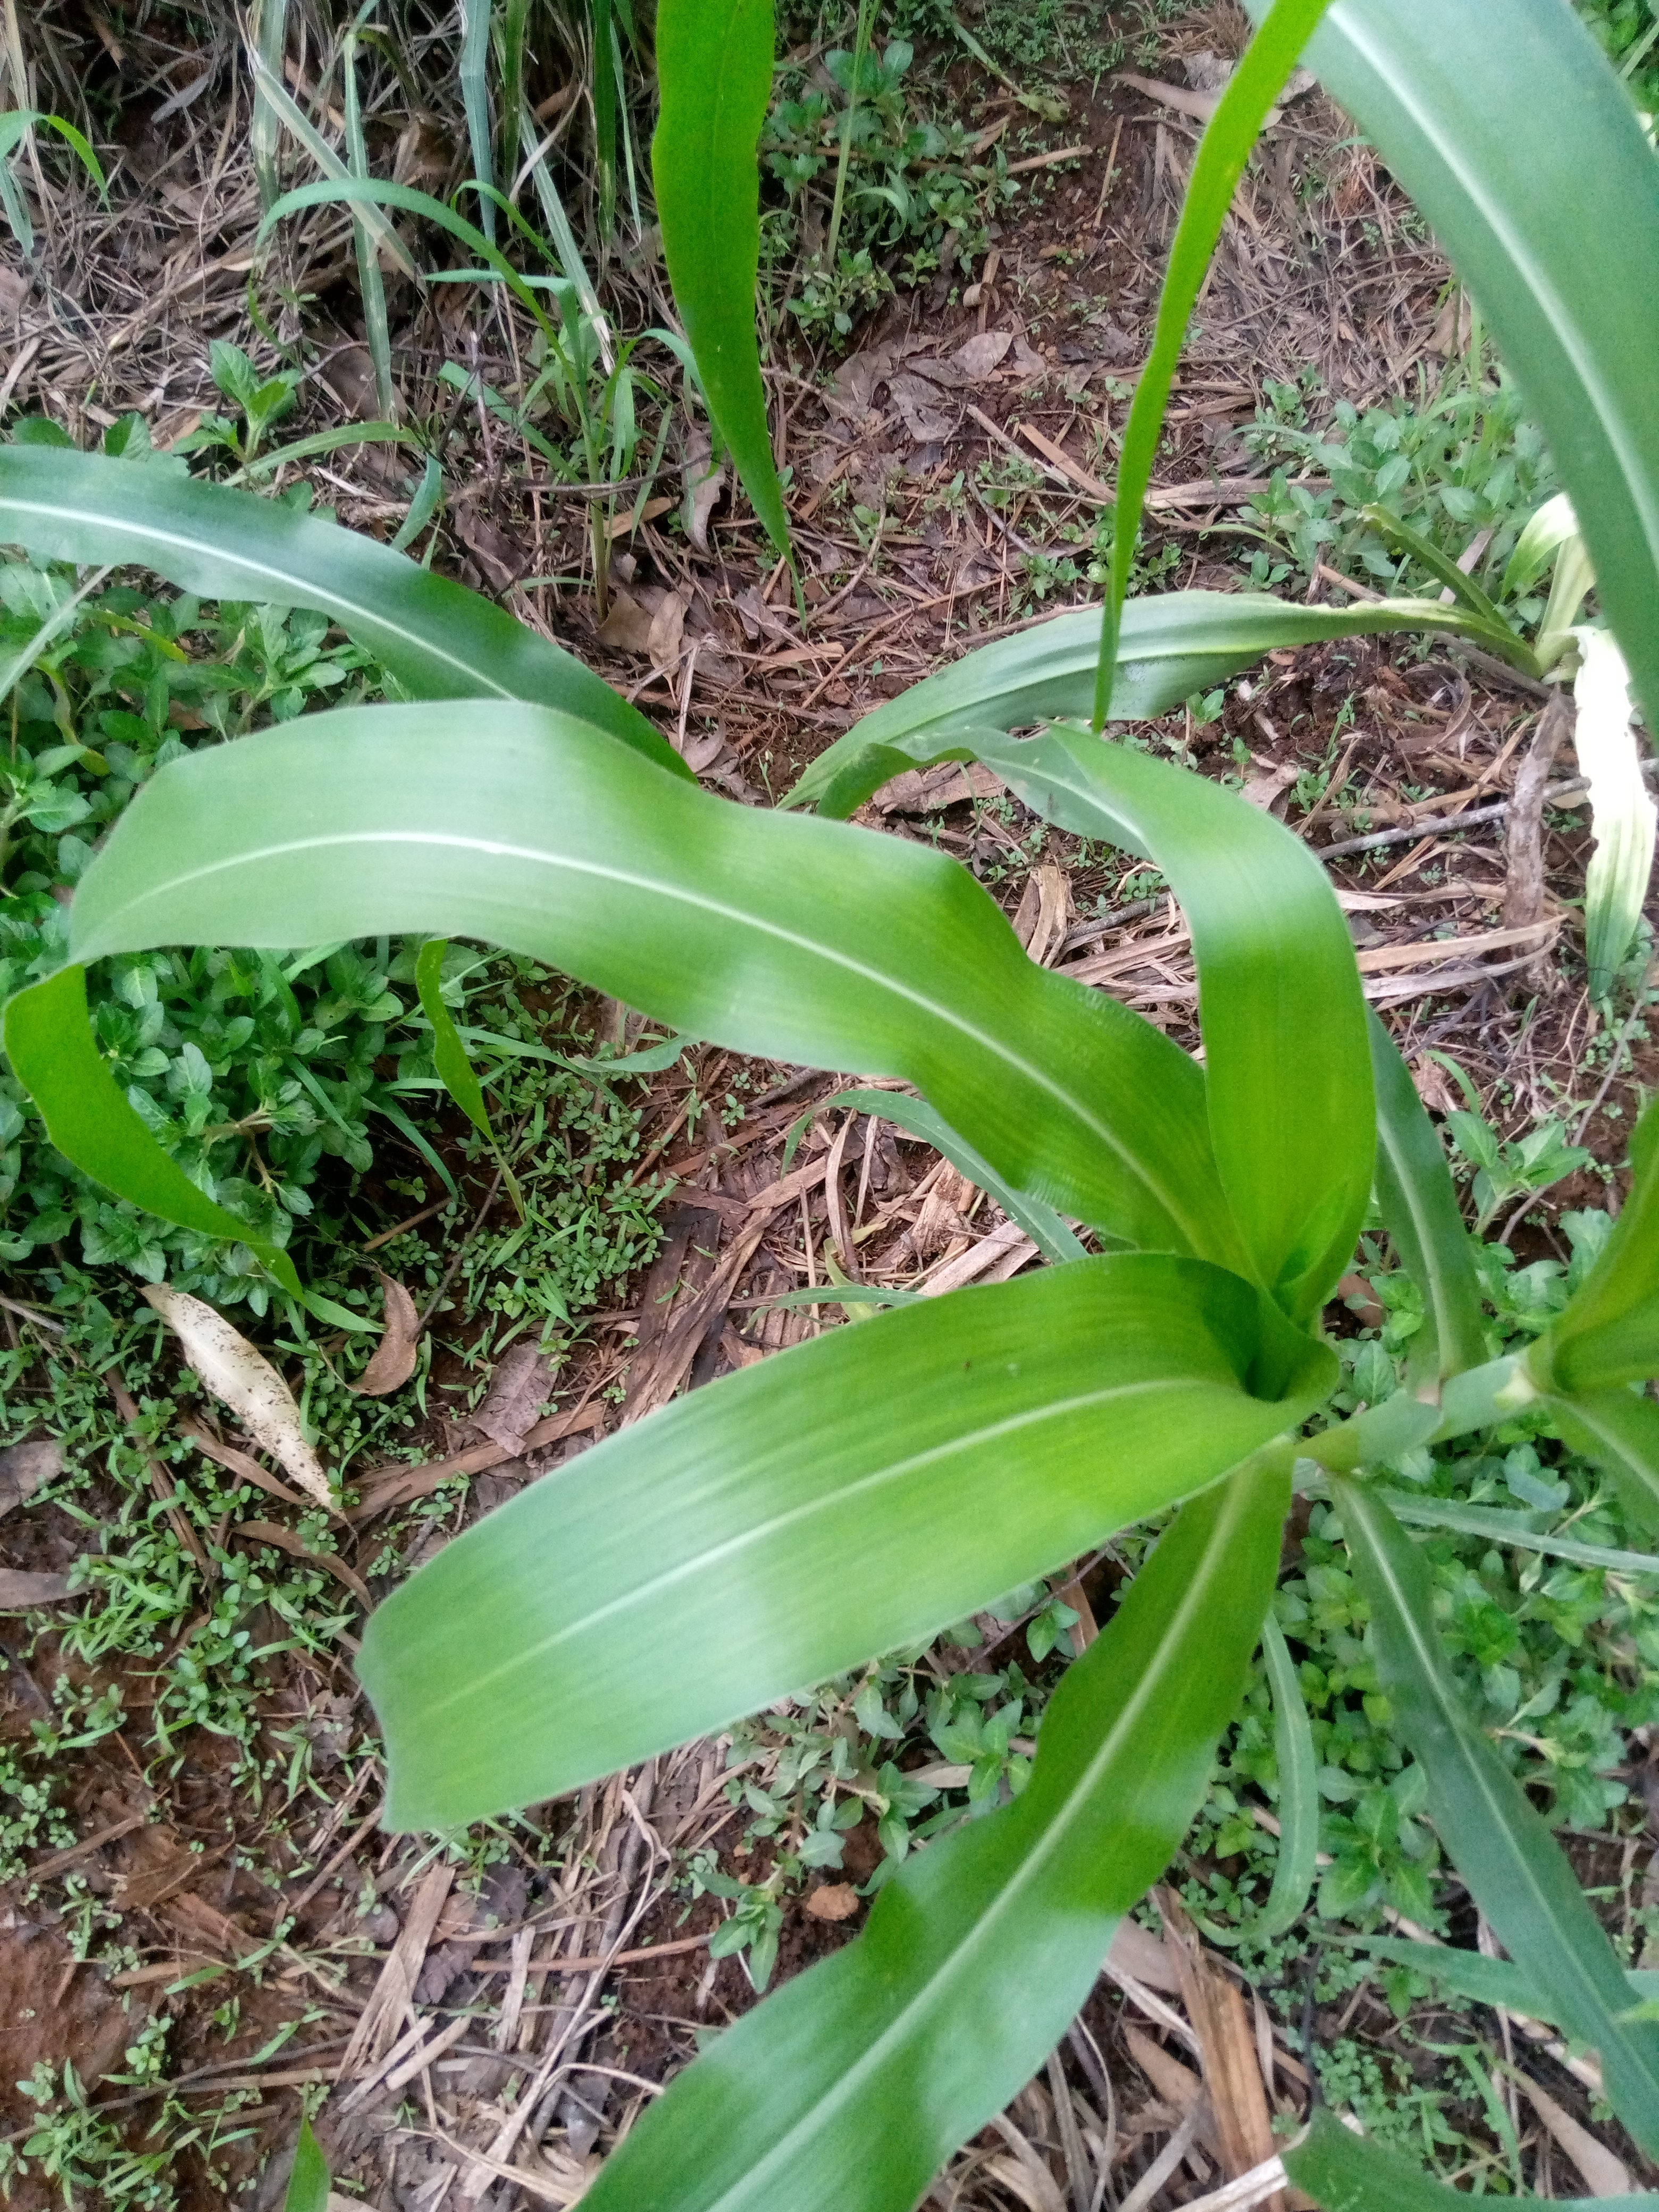
Label: healthy